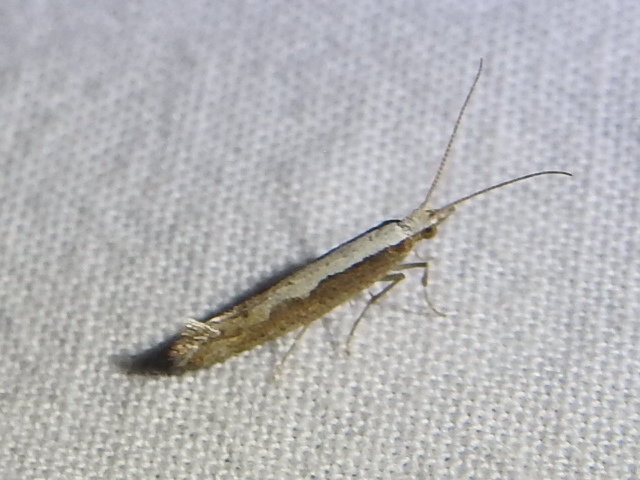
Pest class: diamondback_moth